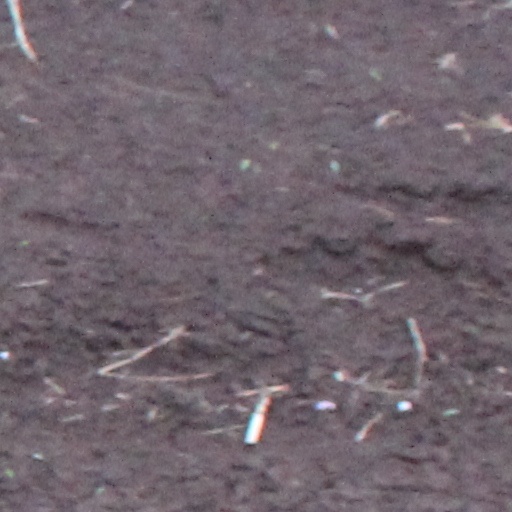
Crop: wheat